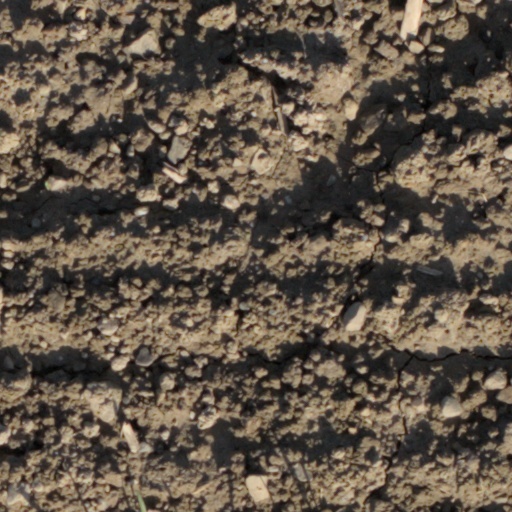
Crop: wheat